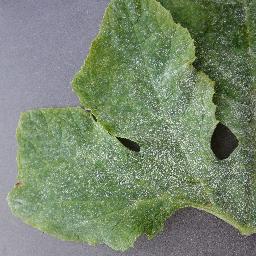
Label: Squash___Powdery_mildew